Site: brandenburg
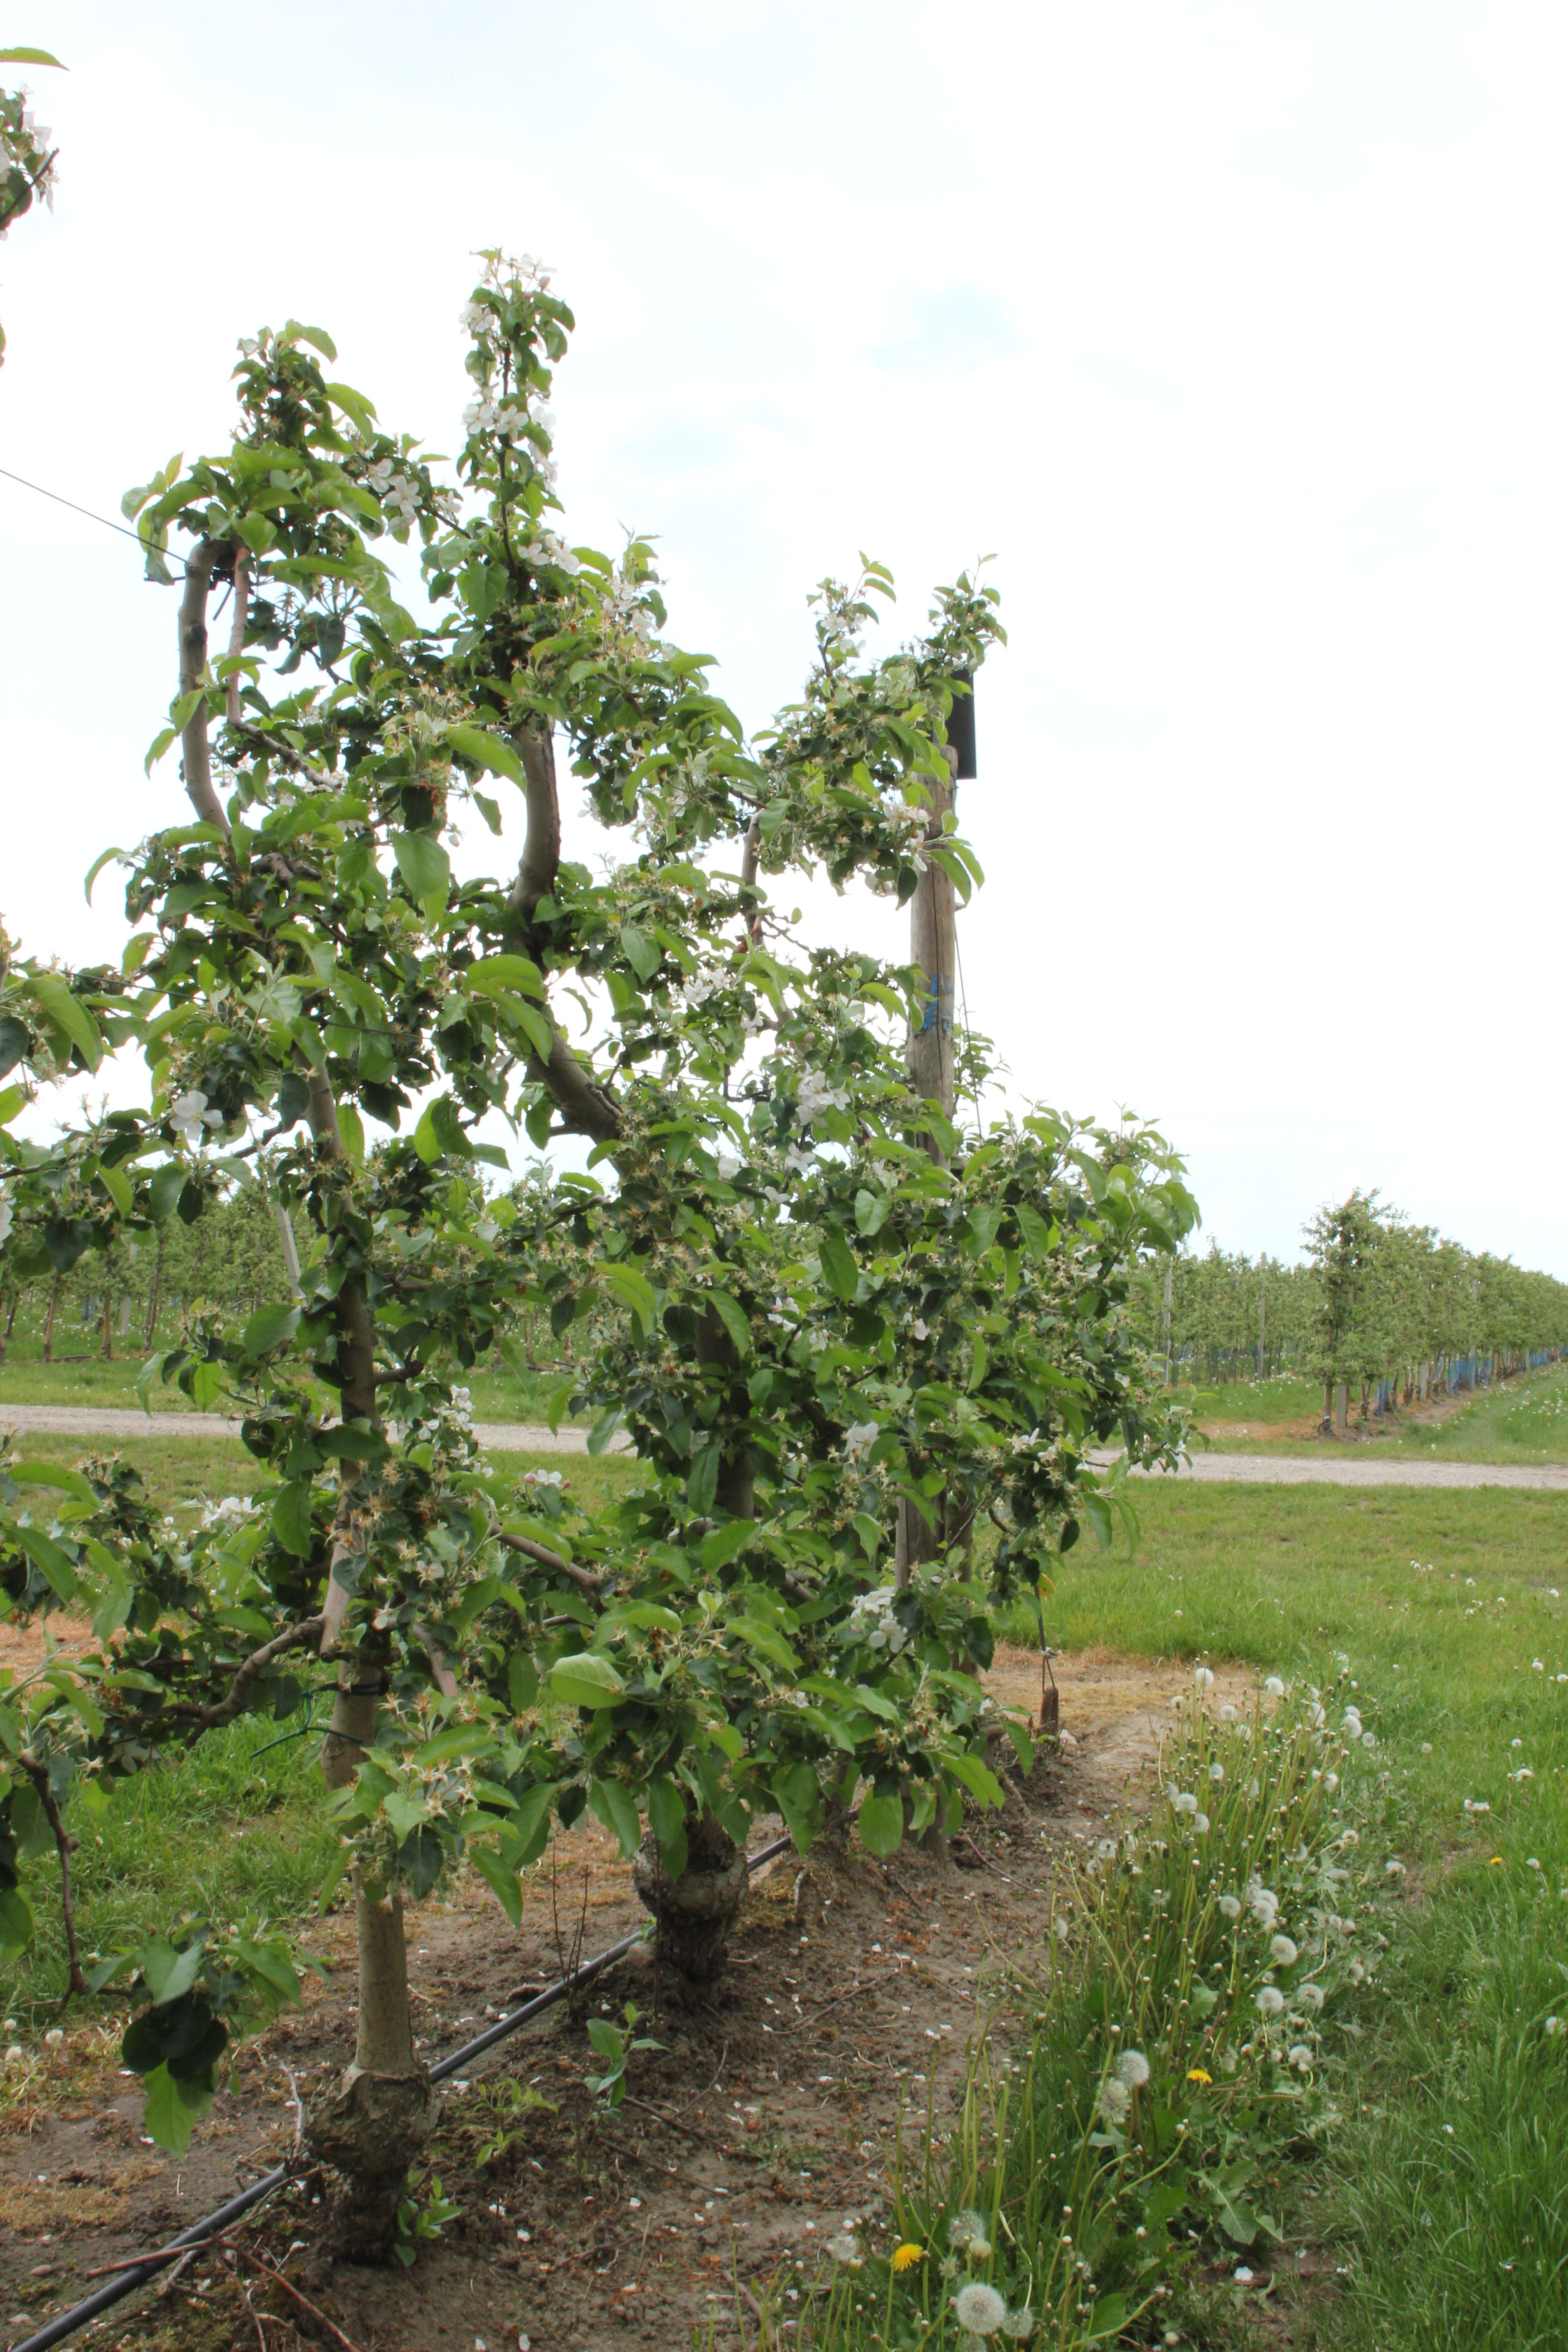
Growth stage (BBCH 67): Flowering